Lavly Perling

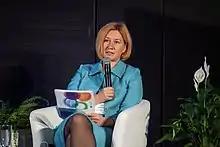
Lavly Perling

Lavly Perling (born 26 September 1975) is an Estonian lawyer and politician. Since 2022, she is the head of the party Parempoolsed.